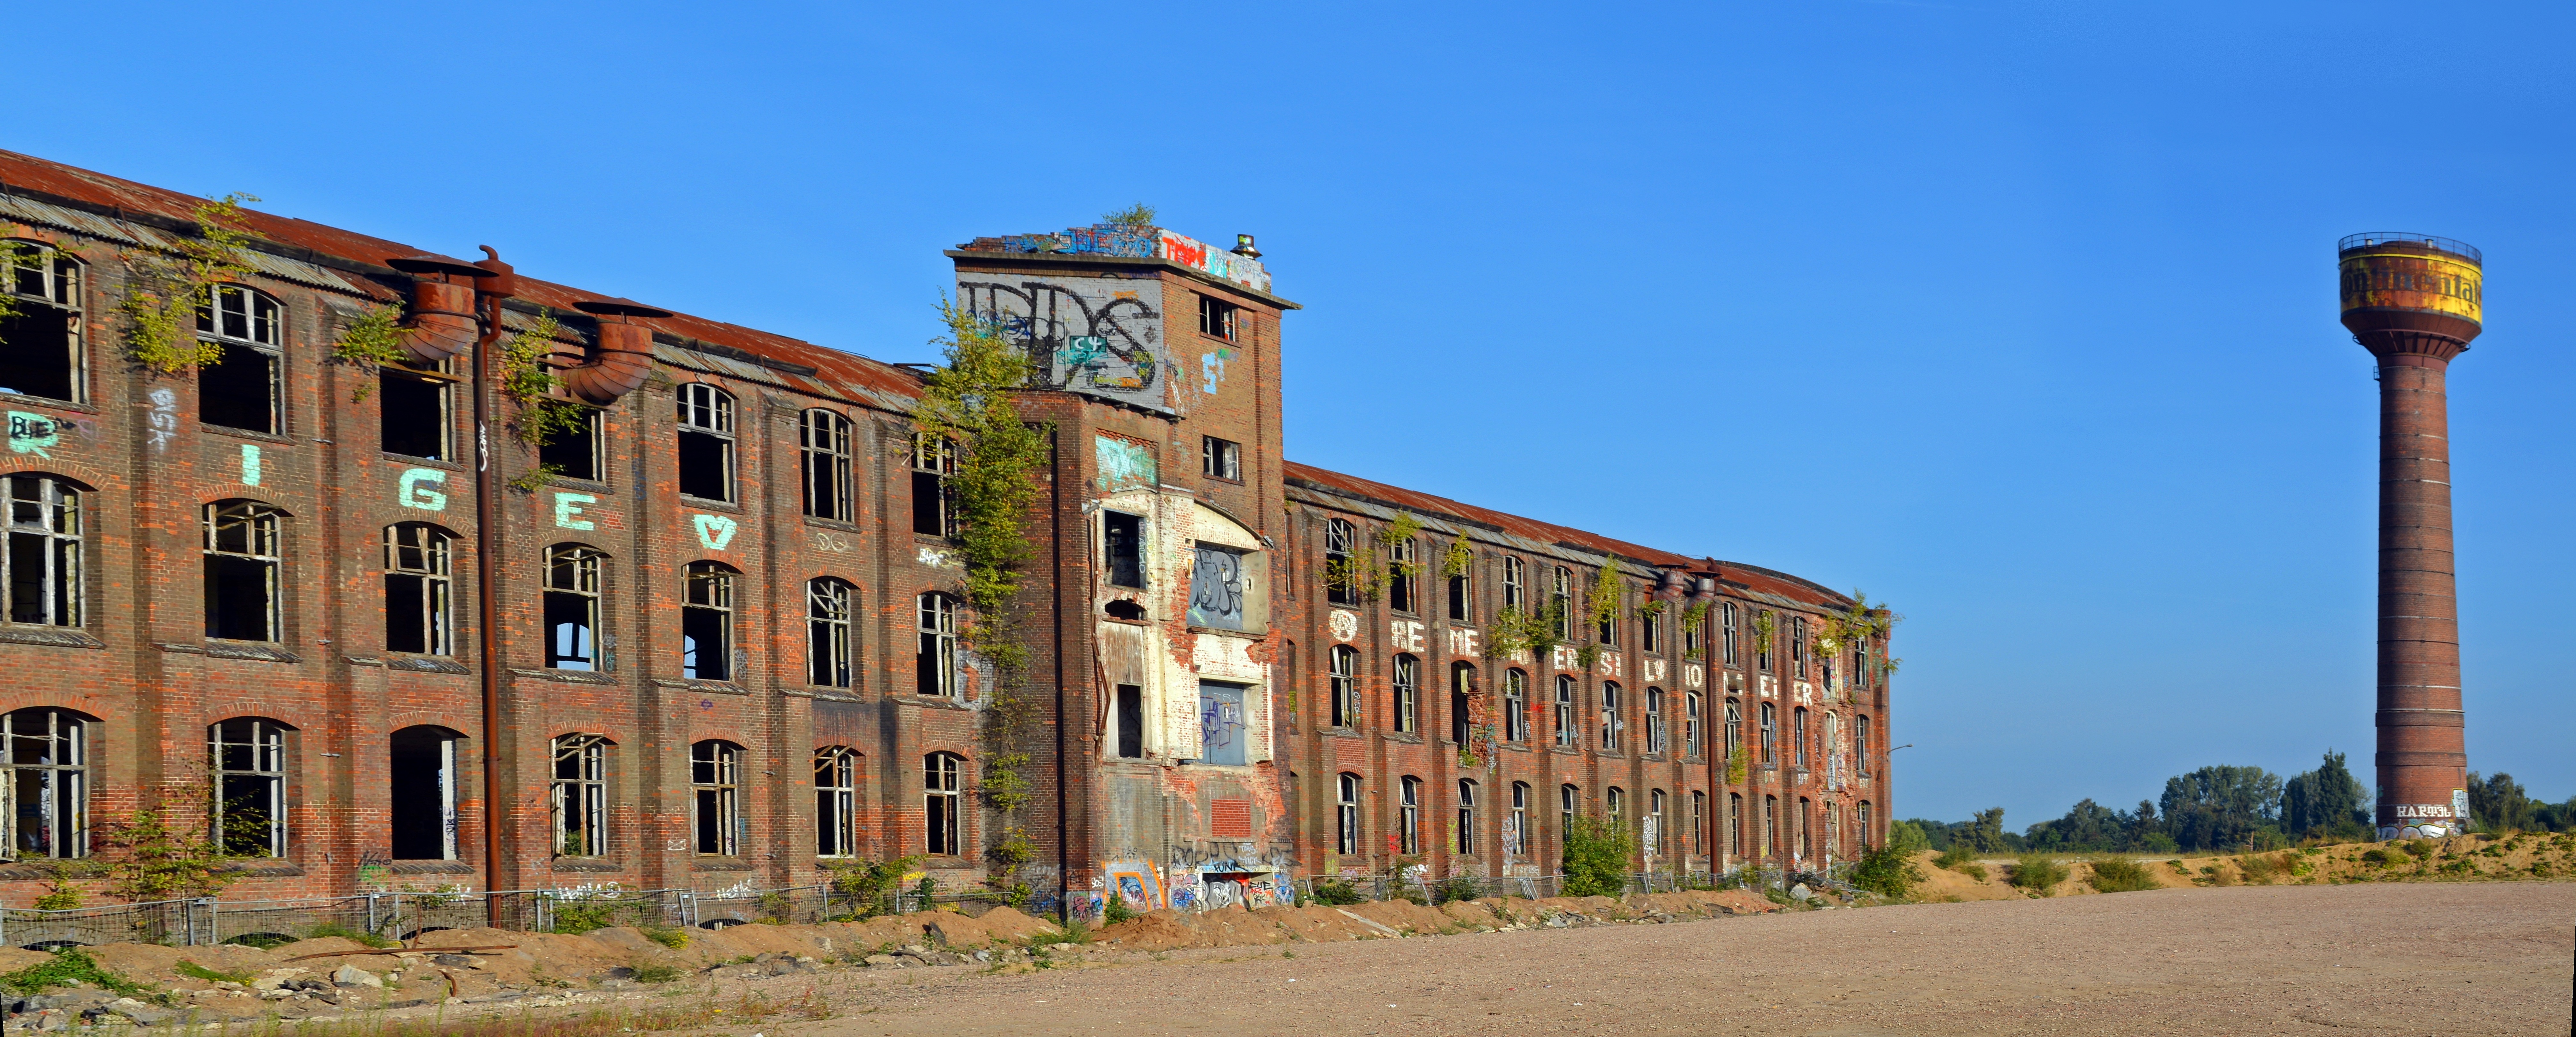
architecture, town, palace, old, downtown, plaza, broken, landmark, facade, property, factory, decay, tourism, waterway, estate, leave, neighbourhood, industrial plant, lost places, pforphoto, industrial building, old factory, residential area